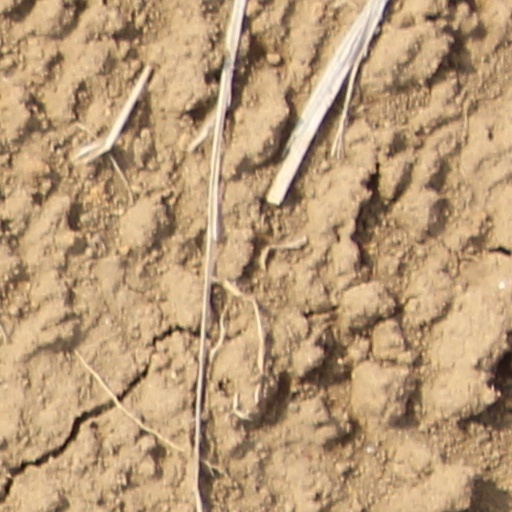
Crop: wheat